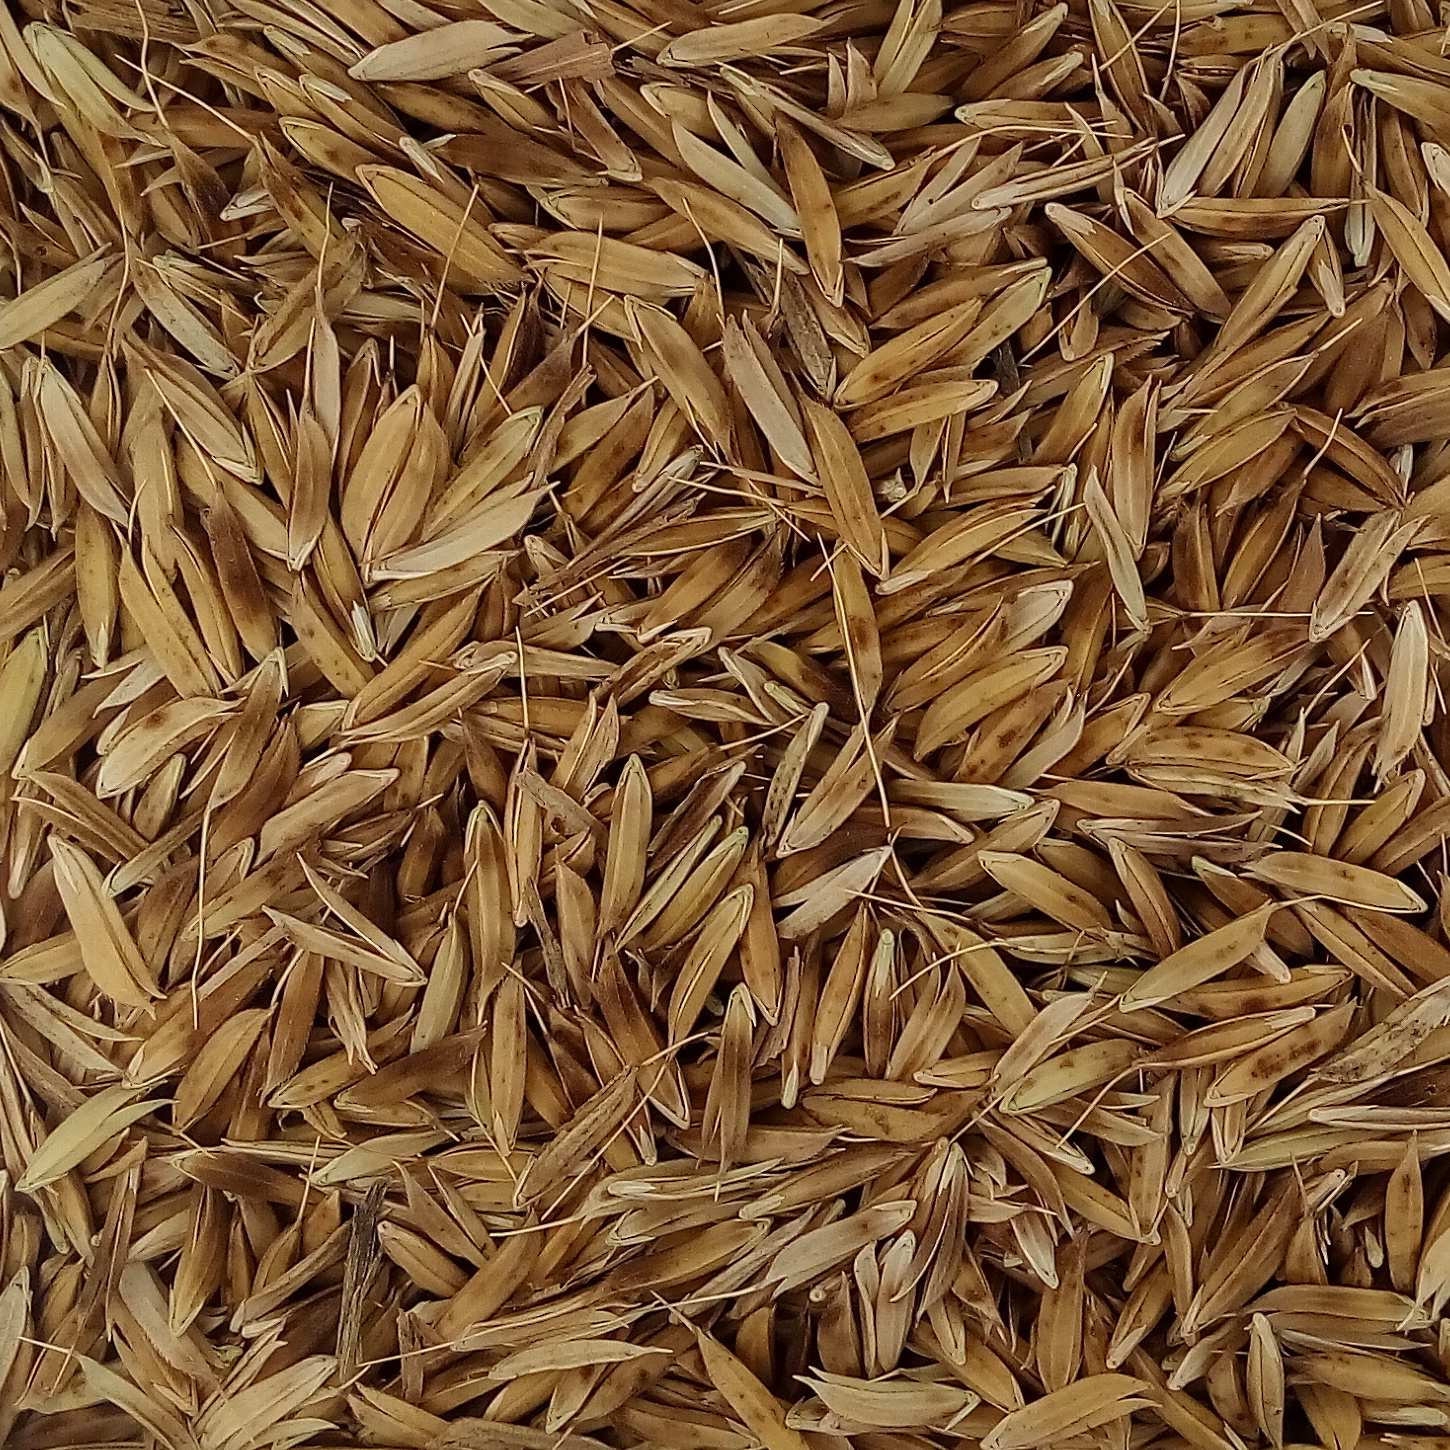
Rice seed variety: DHBT_3